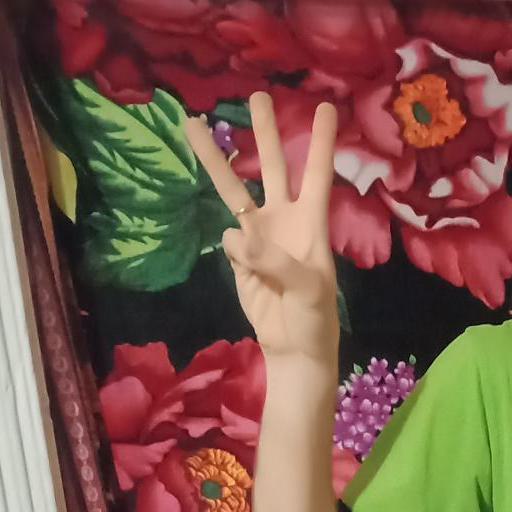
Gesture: three